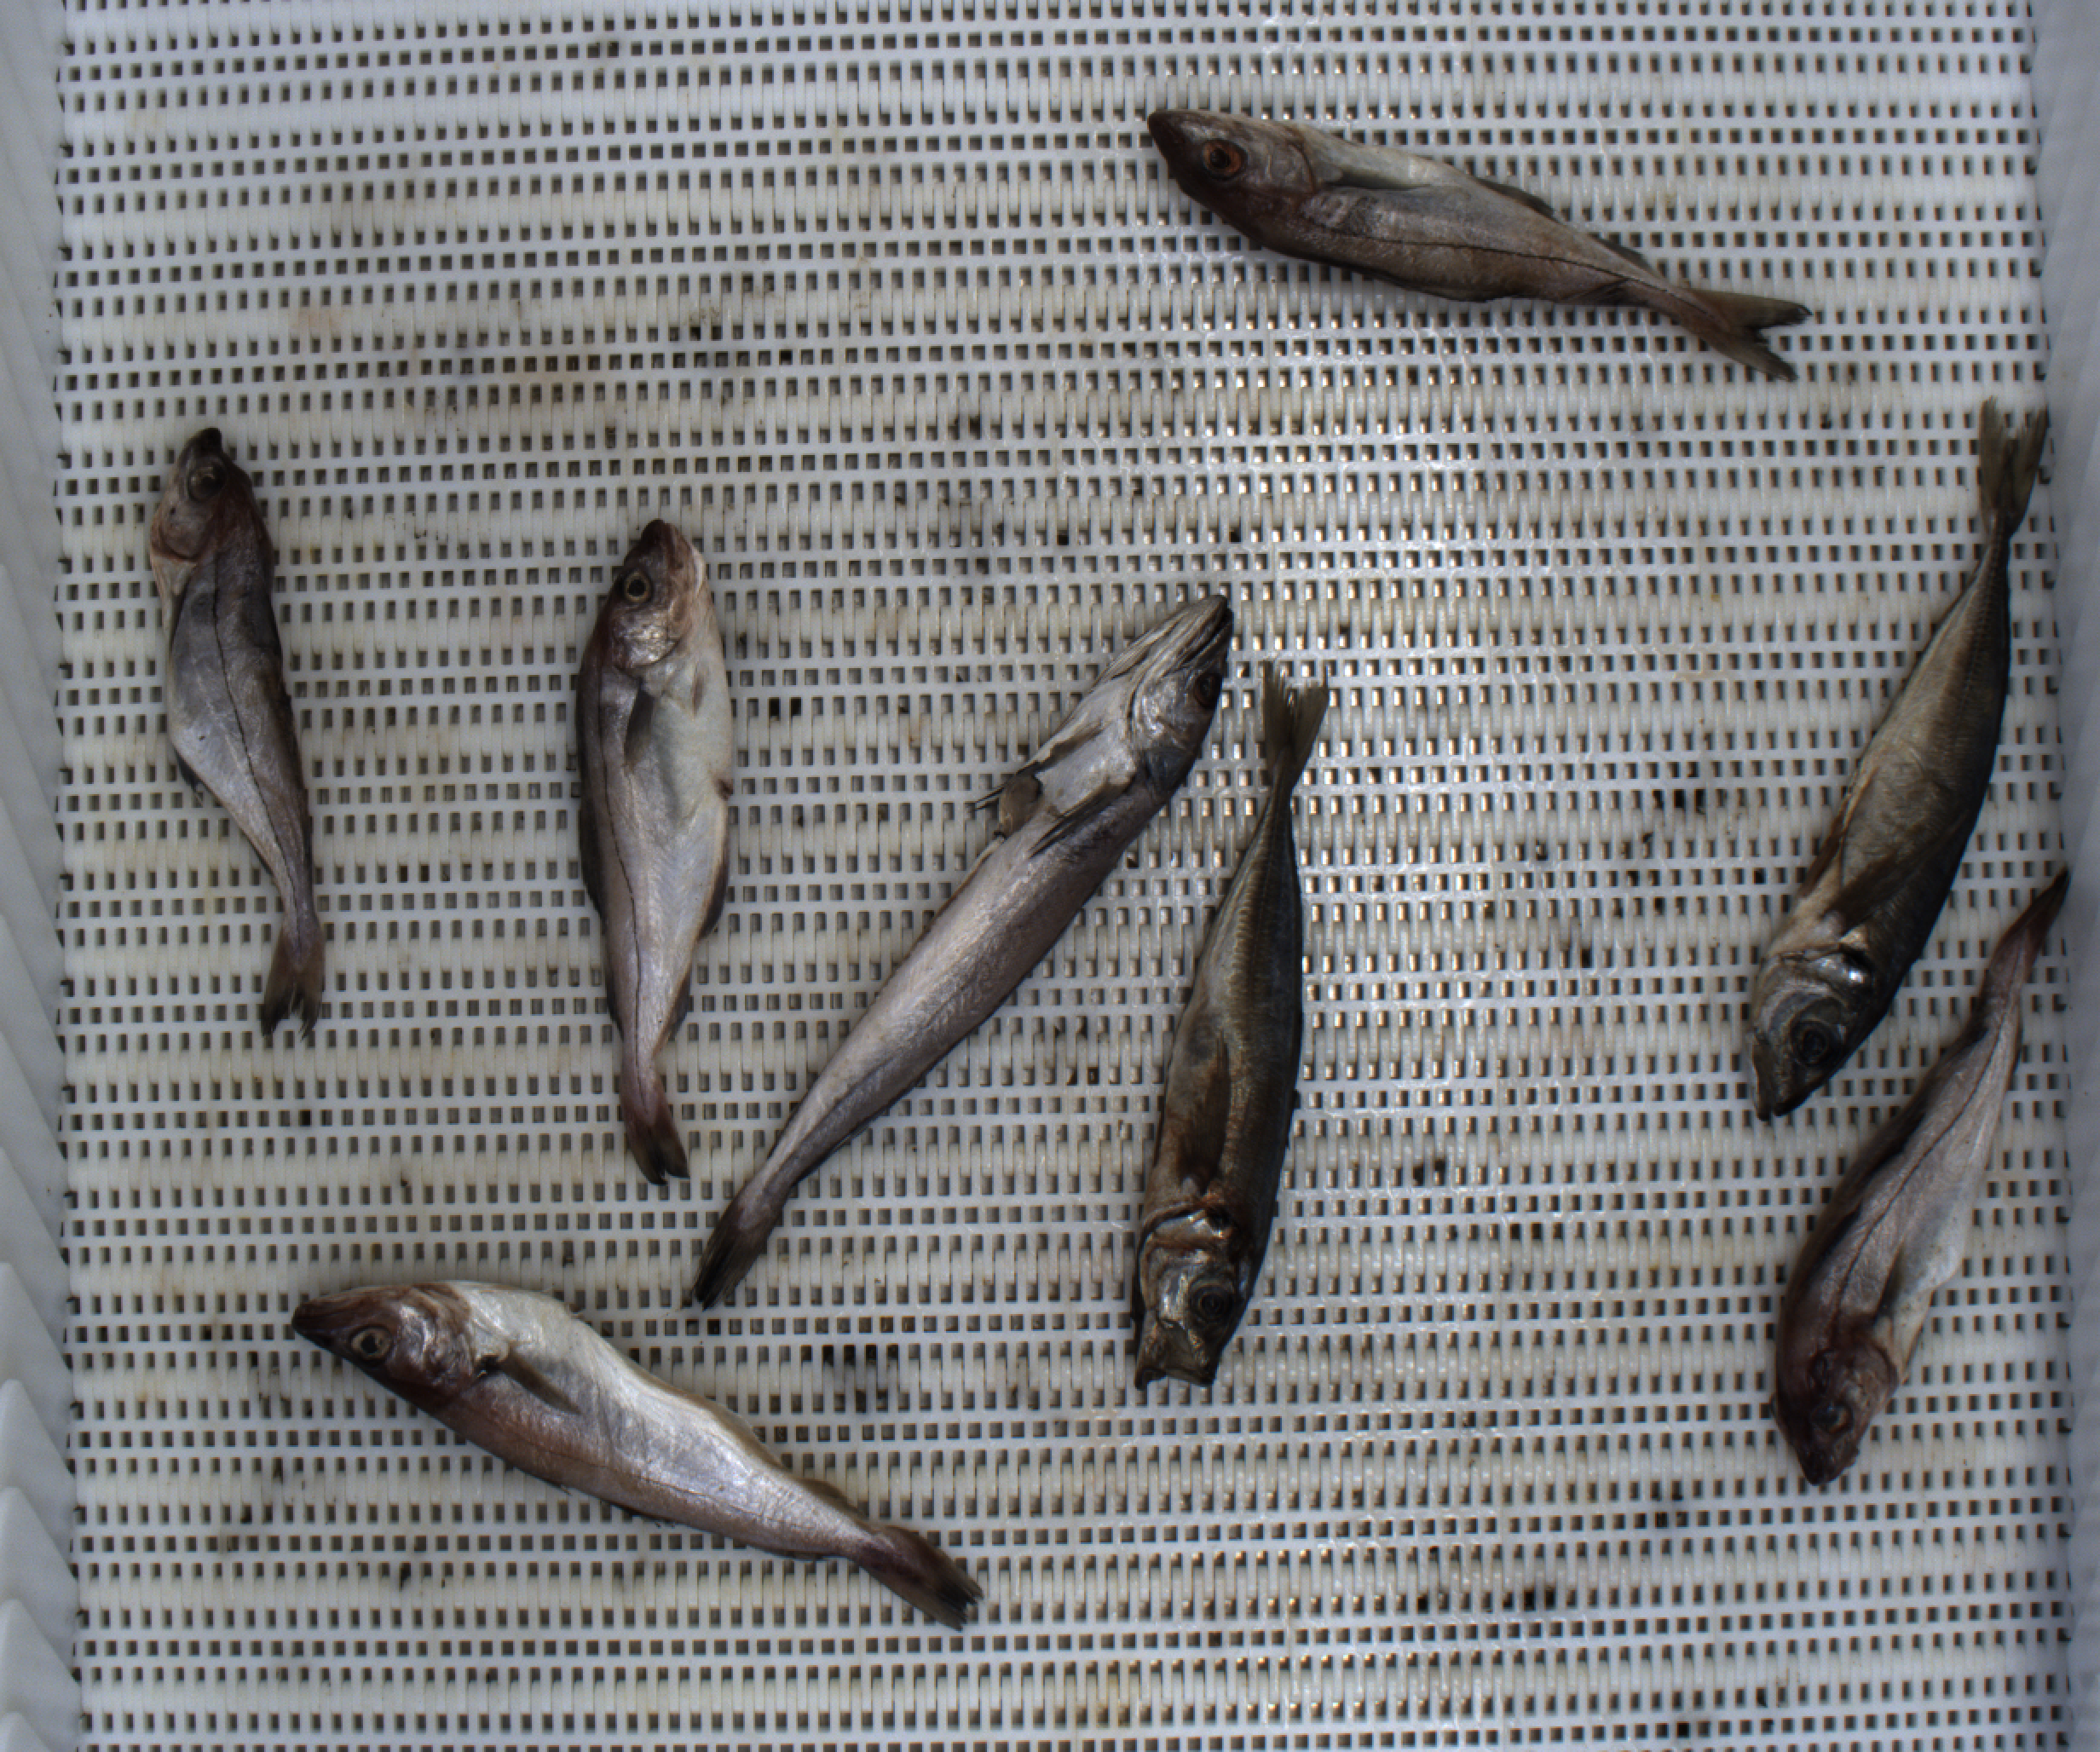
Total fish: 8
Cod: 0
Haddock: 4
Whiting: 1
Hake: 1
Horse mackerel: 2
Saithe: 0
Other: 0